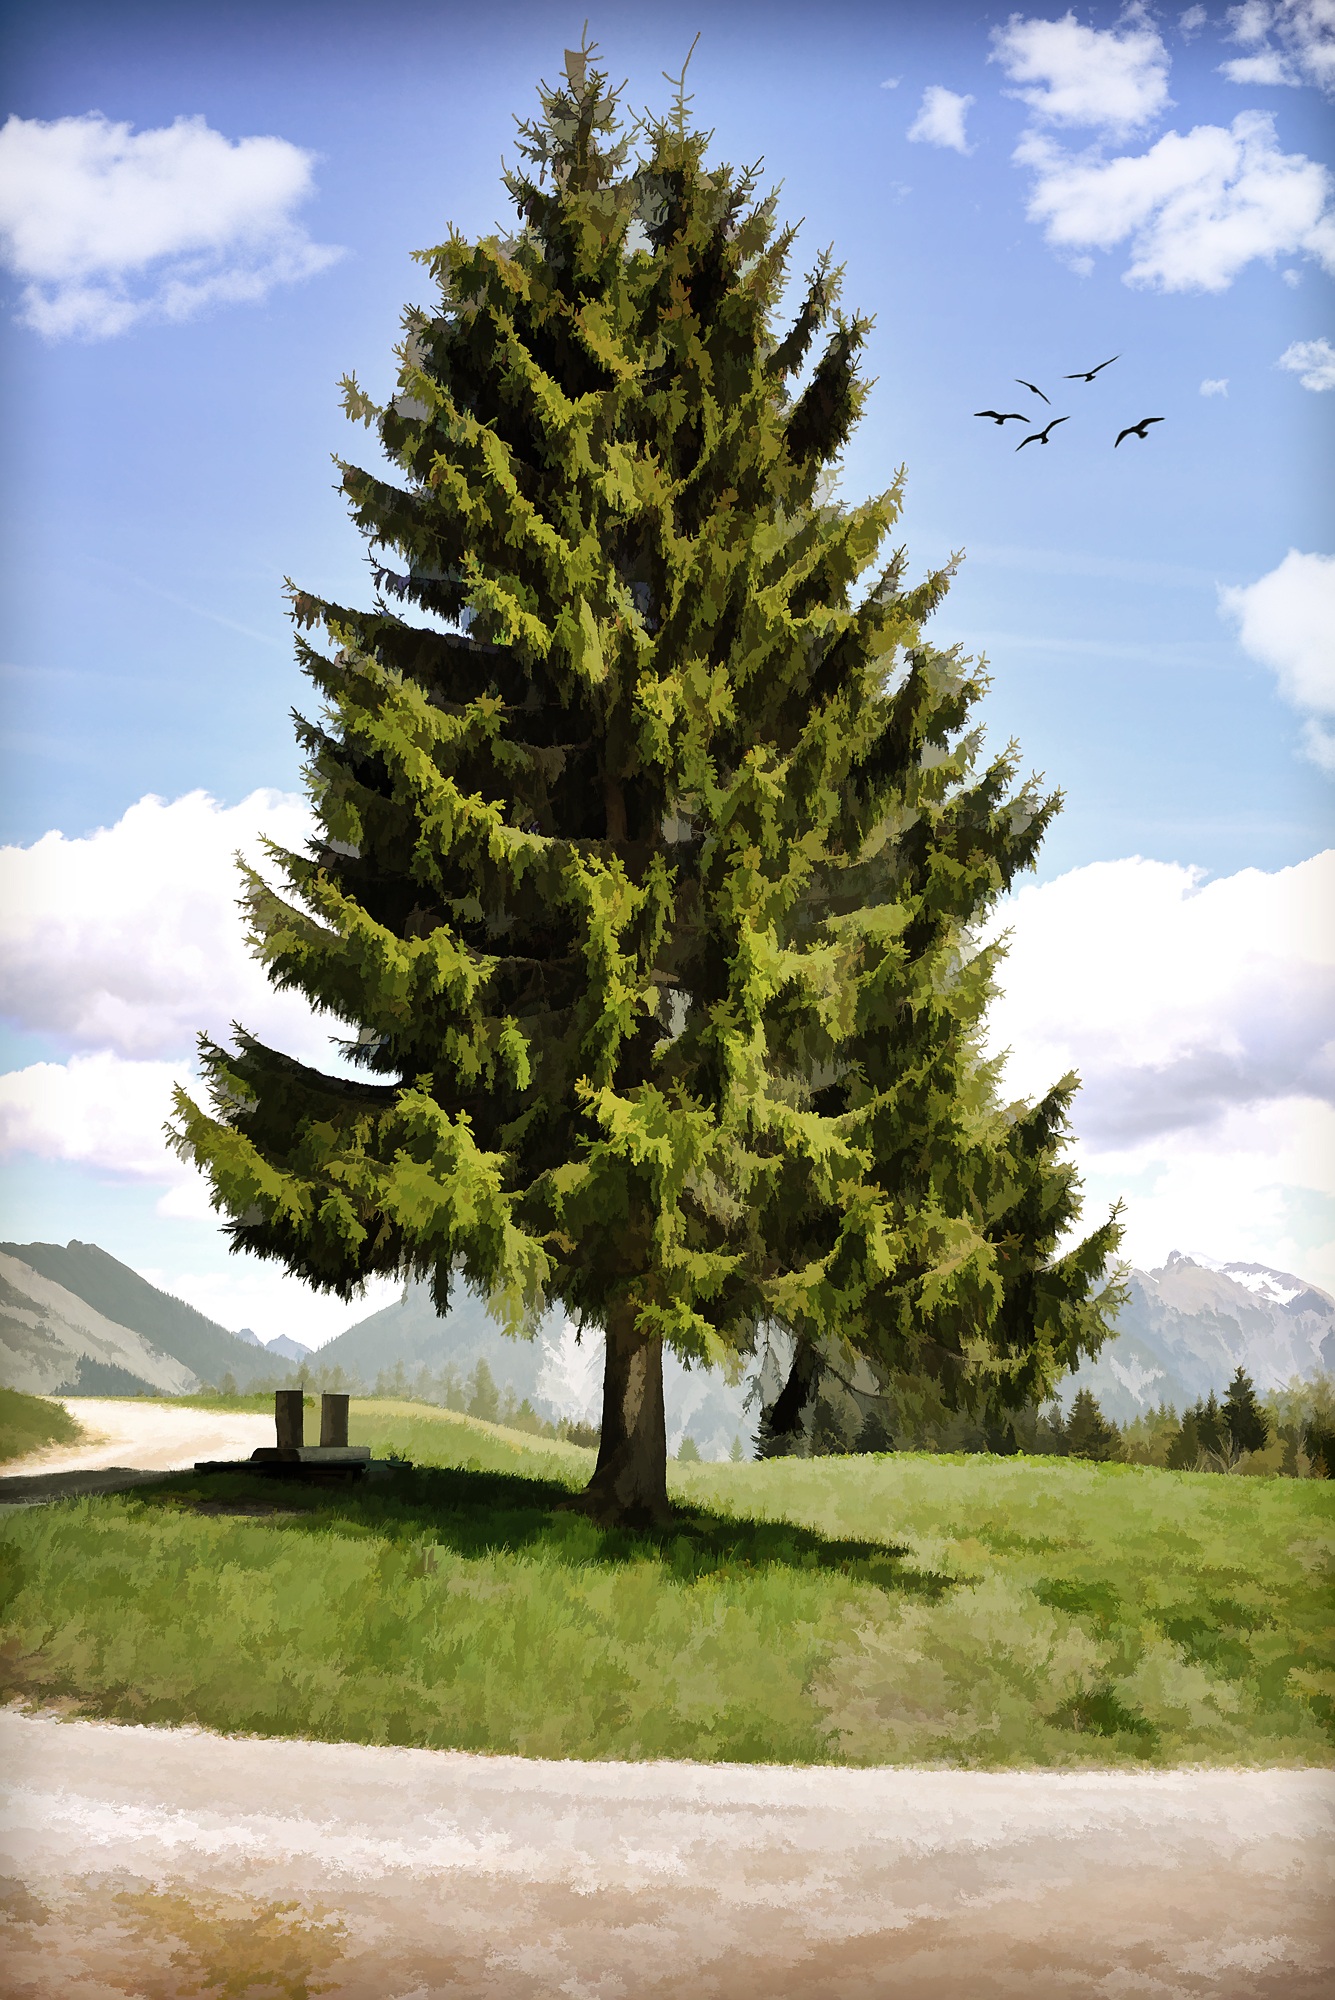
landscape, tree, nature, branch, plant, sky, evergreen, botany, fir, painting, conifer, spruce, larch, ecosystem, pine family, woody plant, temperate coniferous forest, land plant